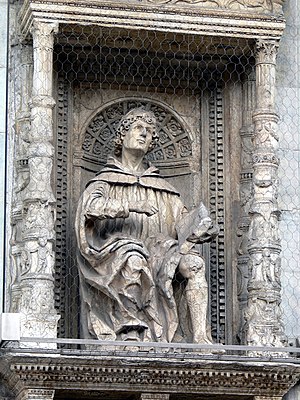
Plinius den yngre
Statue af Plinius den yngre i fødebyen Como.
Plinius den yngre var en romersk politiker og forfatter.